Augustus II the Strong

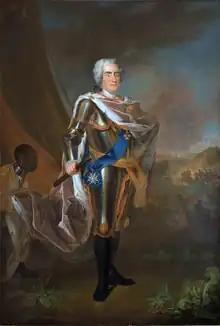
King Augustus II, by Louis de Silvestre

Charles defeated Augustus' army at Riga in July 1701, forcing the Polish-Saxon army to withdraw from Livonia, and followed this up with an invasion of Poland. He captured Warsaw on 14 May 1702, defeated the Polish-Saxon army again at the Battle of Kliszów (July 1702), and took Kraków. He defeated another of Augustus' armies under the command of Generalfeldmarschall Adam Heinrich von Steinau at the Battle of Pułtusk in spring 1703, and besieged and captured Toruń.